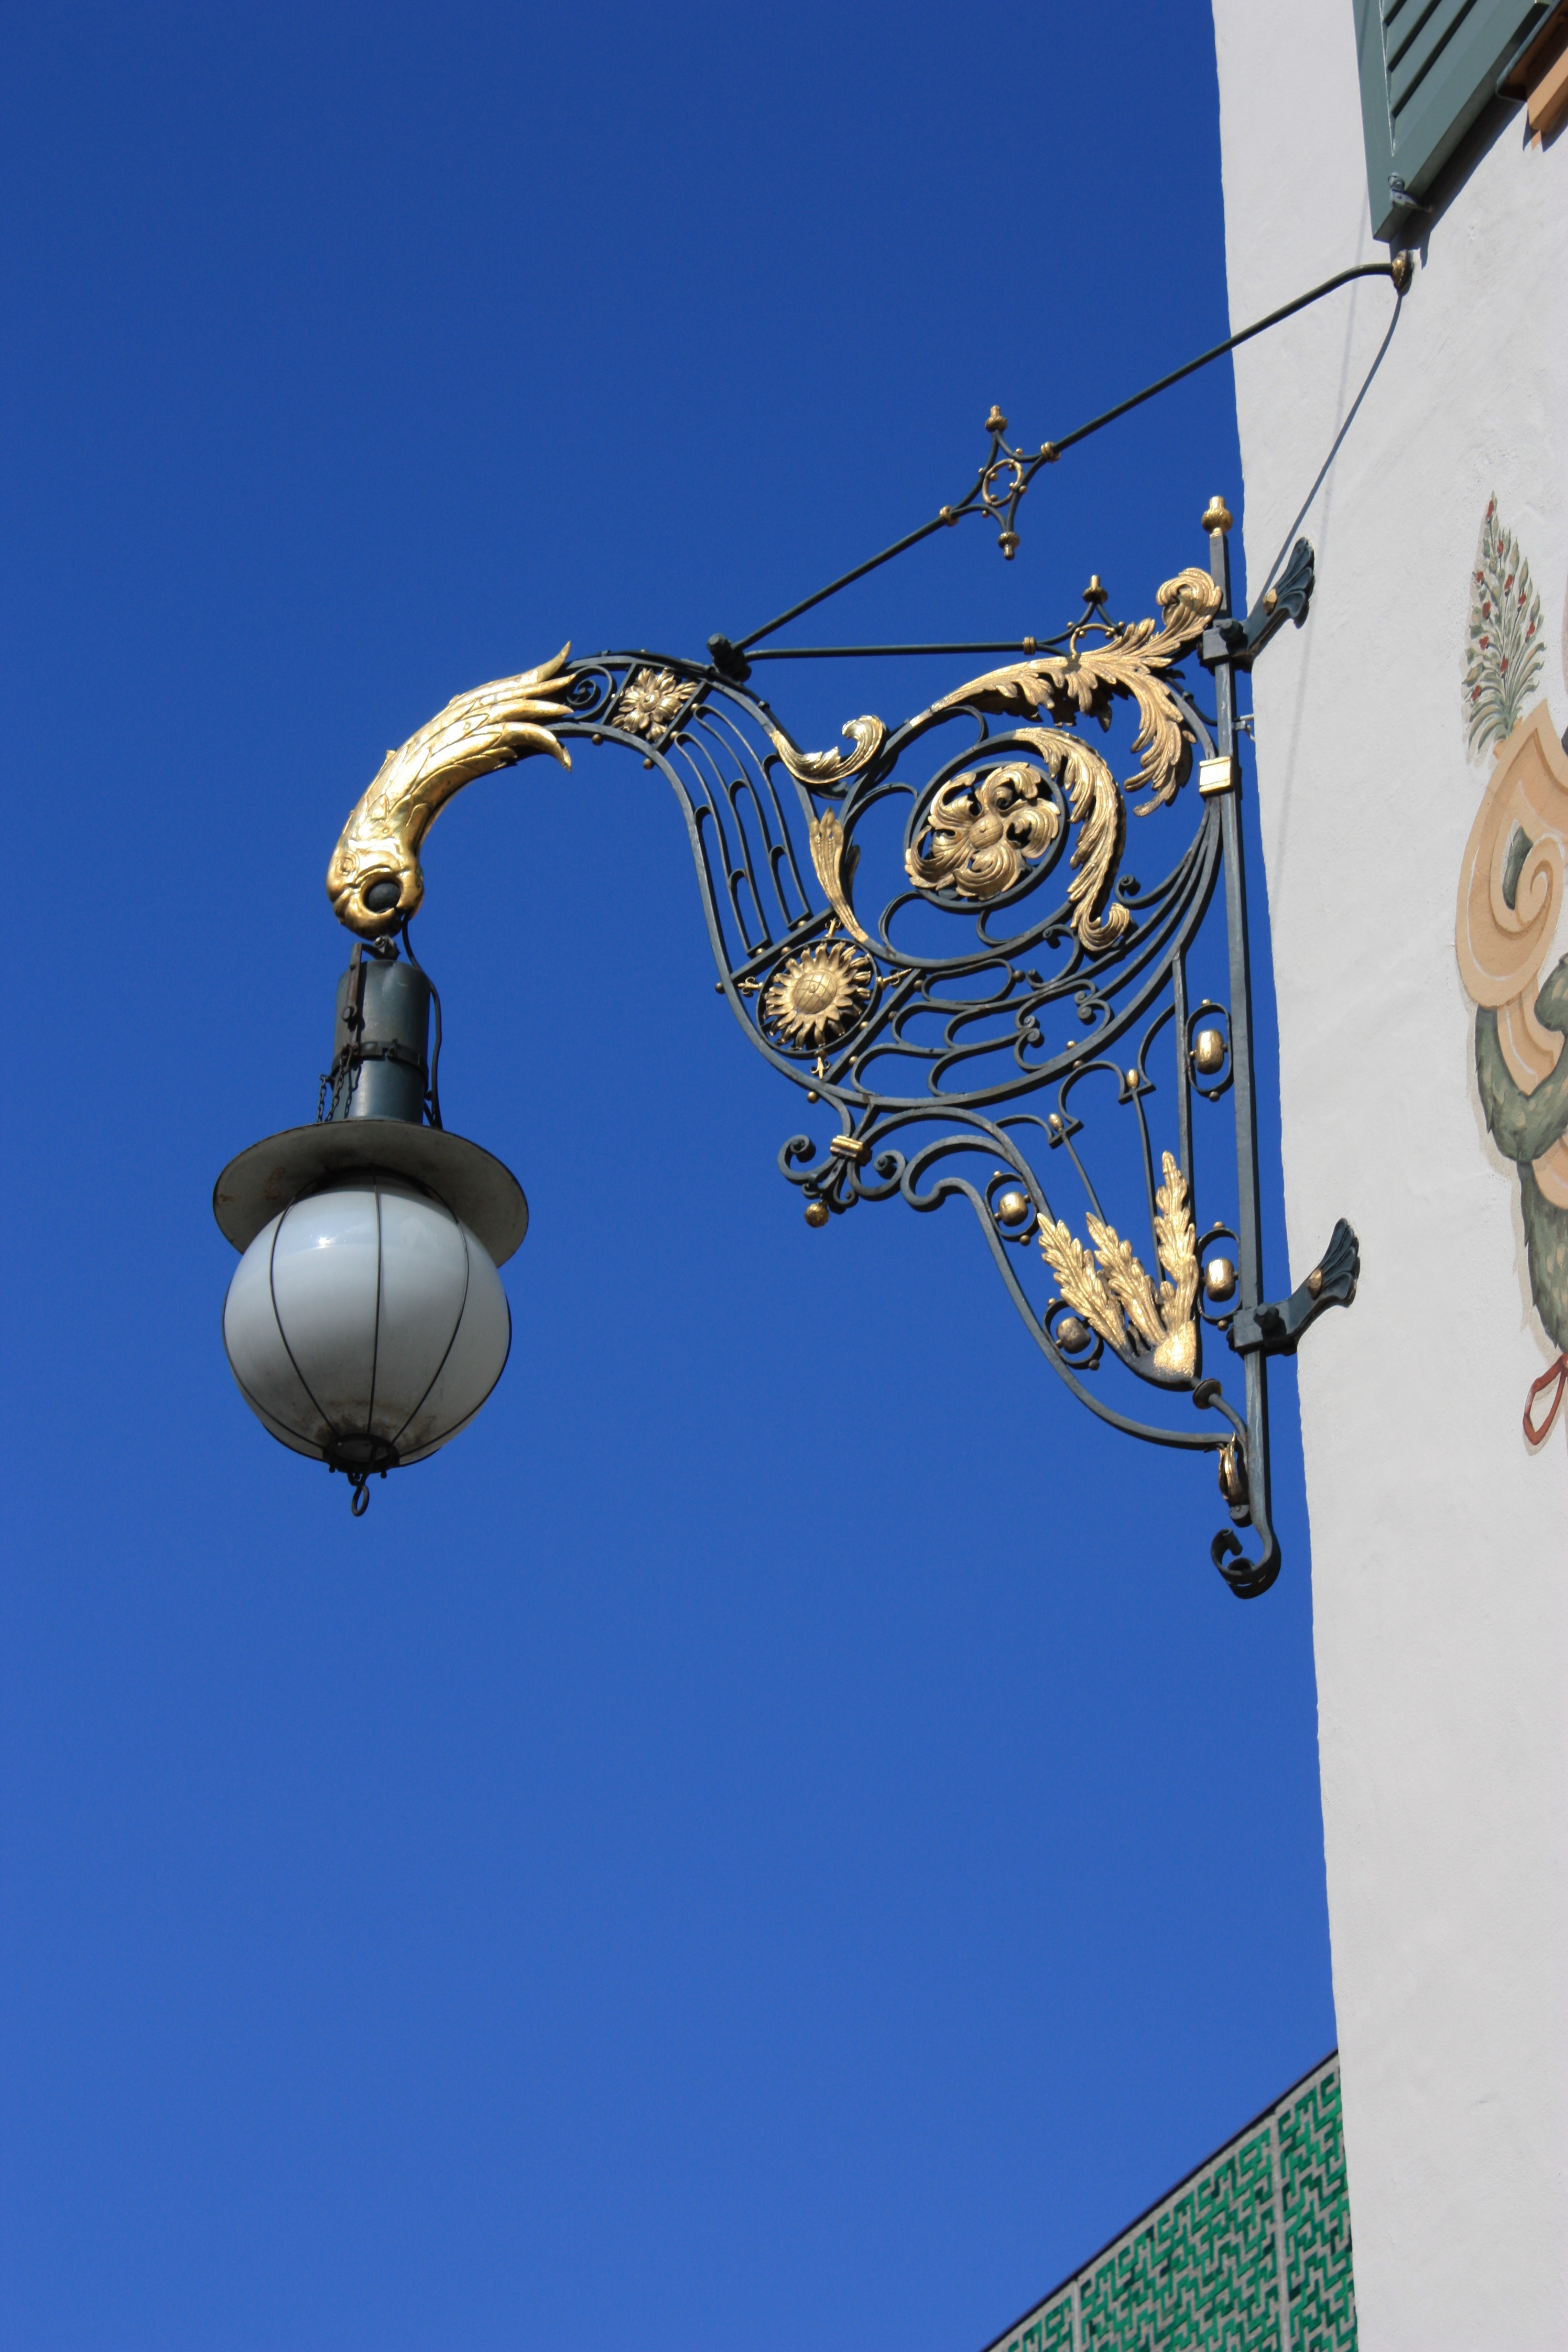
vehicle, mast, blue, street light, lighting, light fixture, germany, old town hall, registry office, f rstenfeldbruck